Chaimas Kaplanas

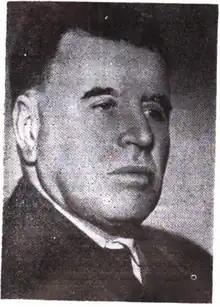
Kaplanas in

Chaimas Kaplanas (1899–1989) was a Lithuanian-Jewish communist revolutionary. Kaplanas held key leadership roles in the Communist Party of Lithuania in the 1920s, but was excluded from the party leadership in 1927.